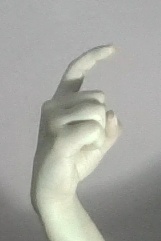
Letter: ra